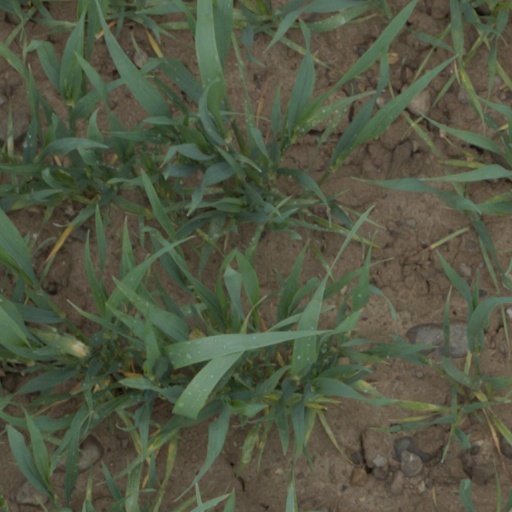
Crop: wheat